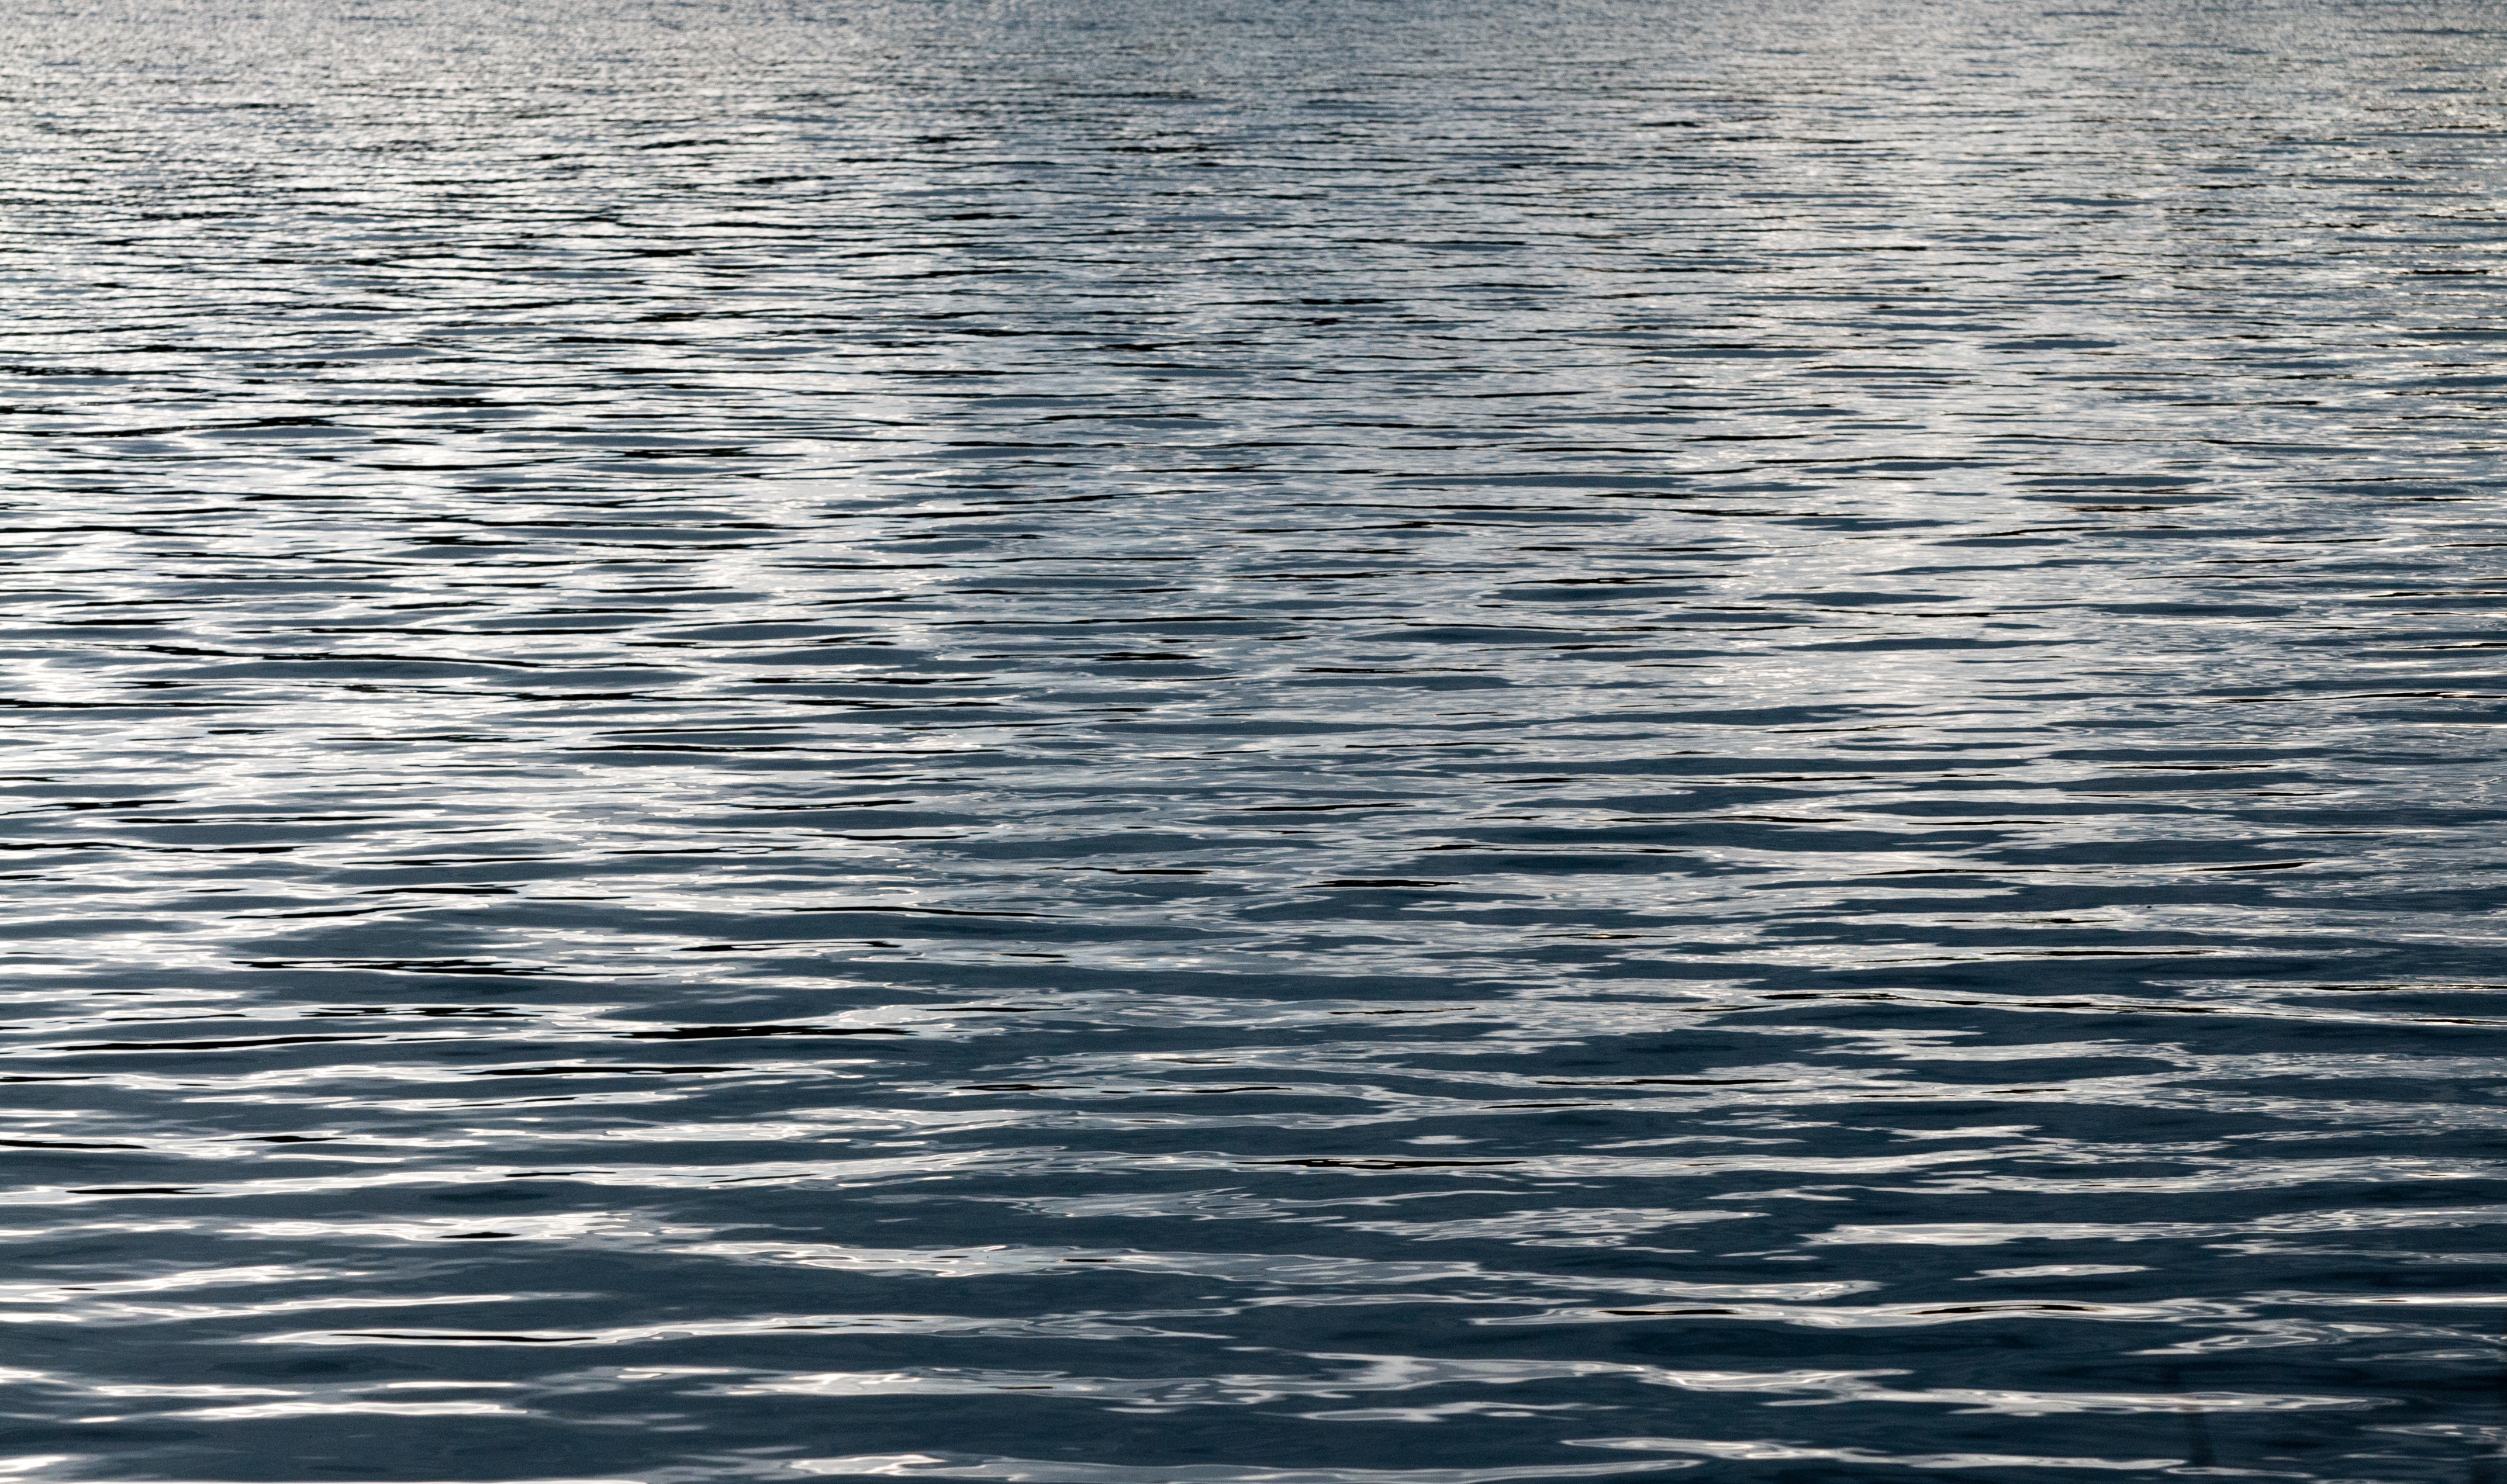
sea, coast, water, ocean, horizon, liquid, sky, sunlight, texture, shore, wave, lake, ripple, pattern, reflection, background, aqua, reflective, fluid, wind wave